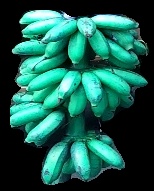
Variety: rasbale
Grade: grade3